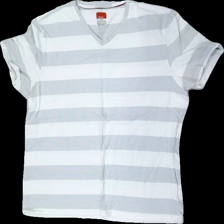
View: front
Type: T-shirt
Category: Ladies
Brand: Not in the list
Brand text on label: Alfani
Colors: White, Grey
Material: 100% cotton
Pattern: Striped
Cut: Regular, V-collar
Size: XL
Season: All
Stains: Minor
Price range: 50-100
Recommended usage: Export
Comment: washed out